Cherokee–American wars

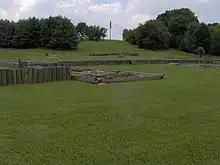
The Tellico Blockhouse site, with posts and stone fill showing the original layout

Watts, Tahlonteeskee, and 'Young Dragging Canoe' (whose actual name was "Tsula", or "Red Fox") traveled to Pensacola in May at the invitation of Arturo O'Neill de Tyrone, Spanish governor of West Florida. They took with them letters of introduction from John McDonald. Once there, they forged a treaty with O'Neill for arms and supplies. Upon returning north, Watts moved his base of operations to Willstown.